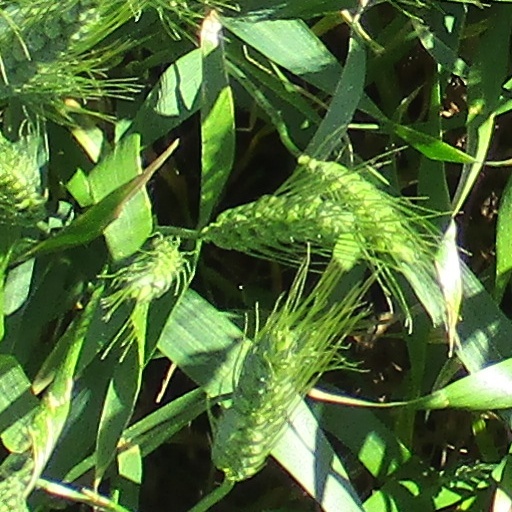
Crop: wheat